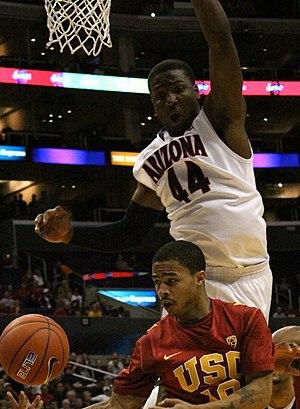
Solomon Hill, né le 18 mars 1991, est un joueur américain de basket-ball. Il évolue au poste d'ailier.